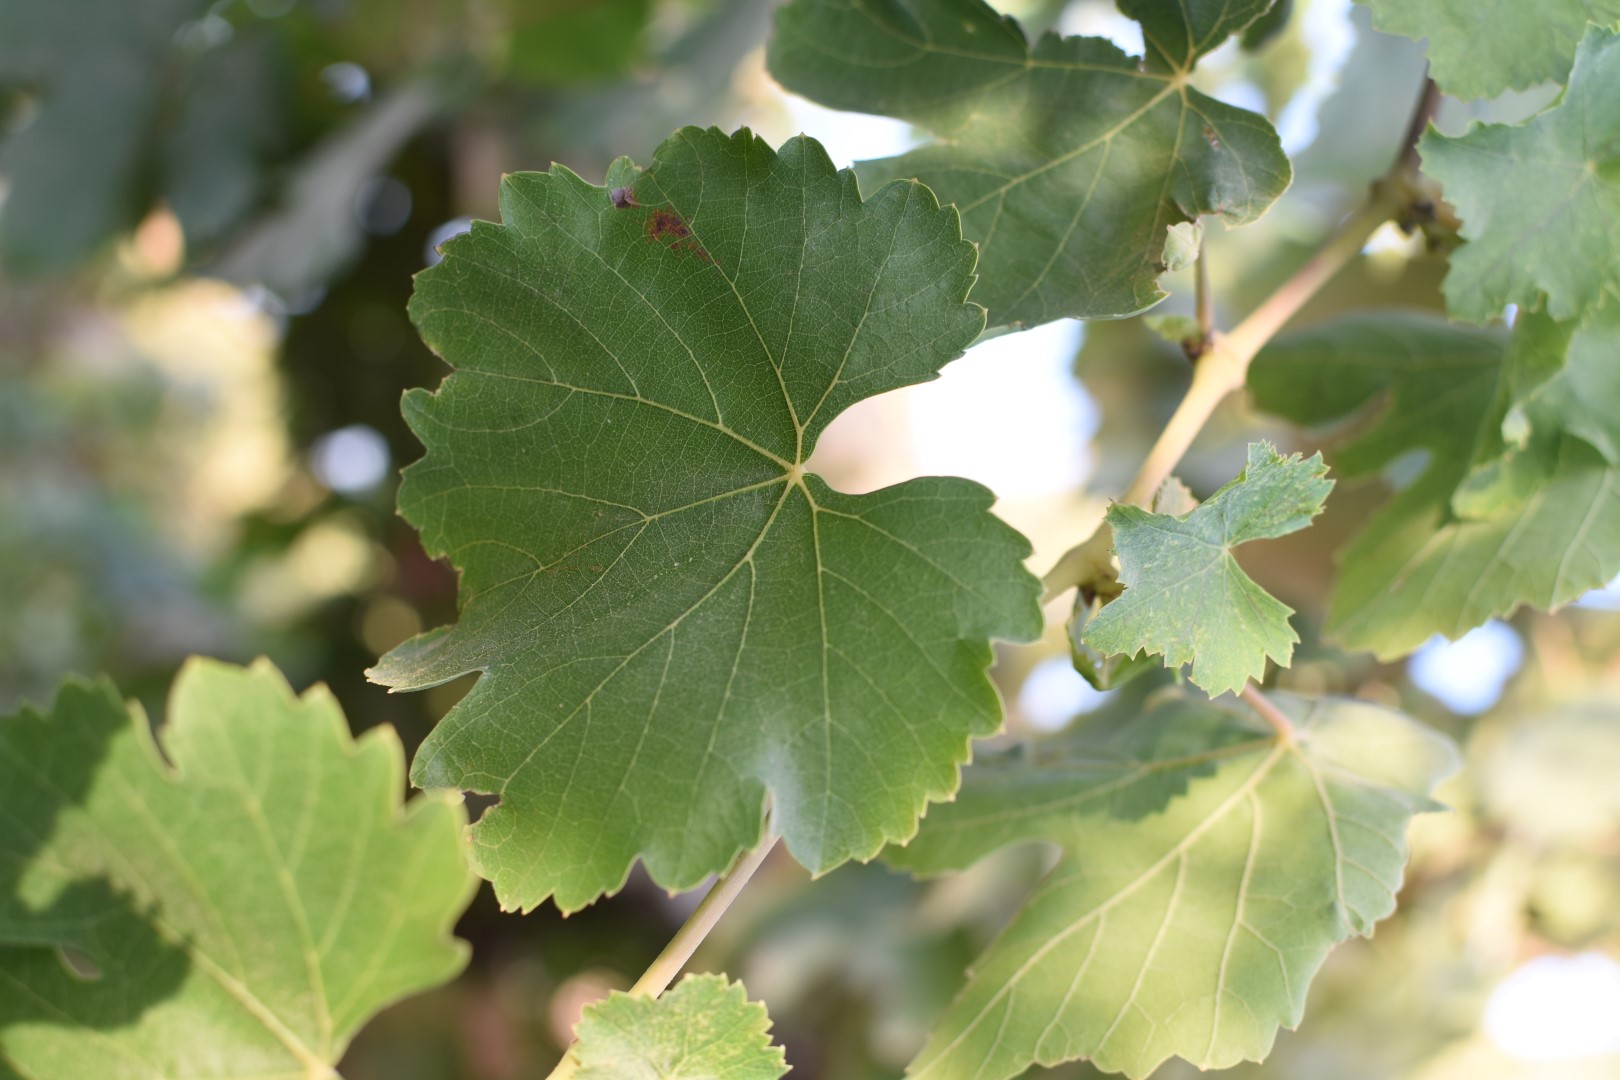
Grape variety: Thompson Seedless